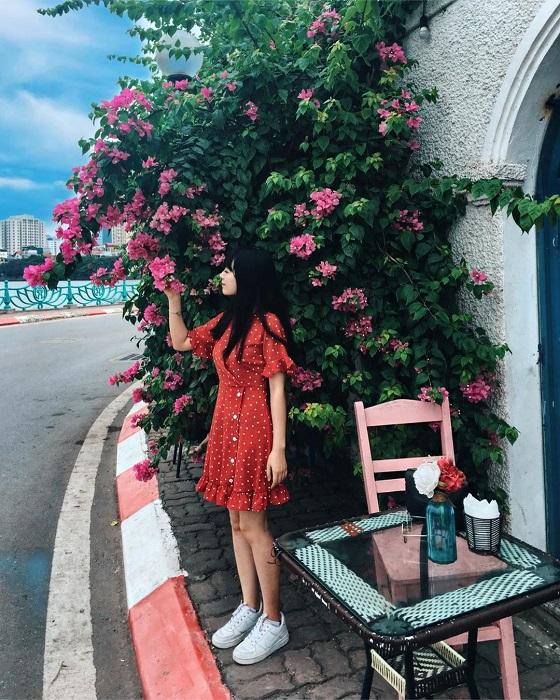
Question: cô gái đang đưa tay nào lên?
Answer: cô gái đang đưa tay phải lên